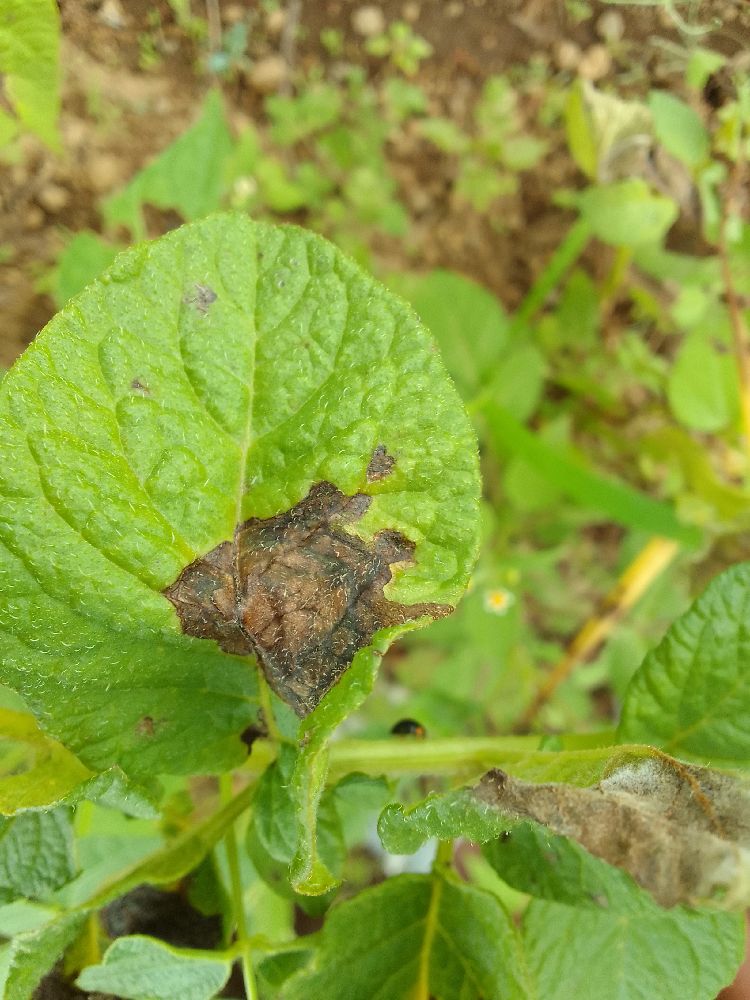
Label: Late blight